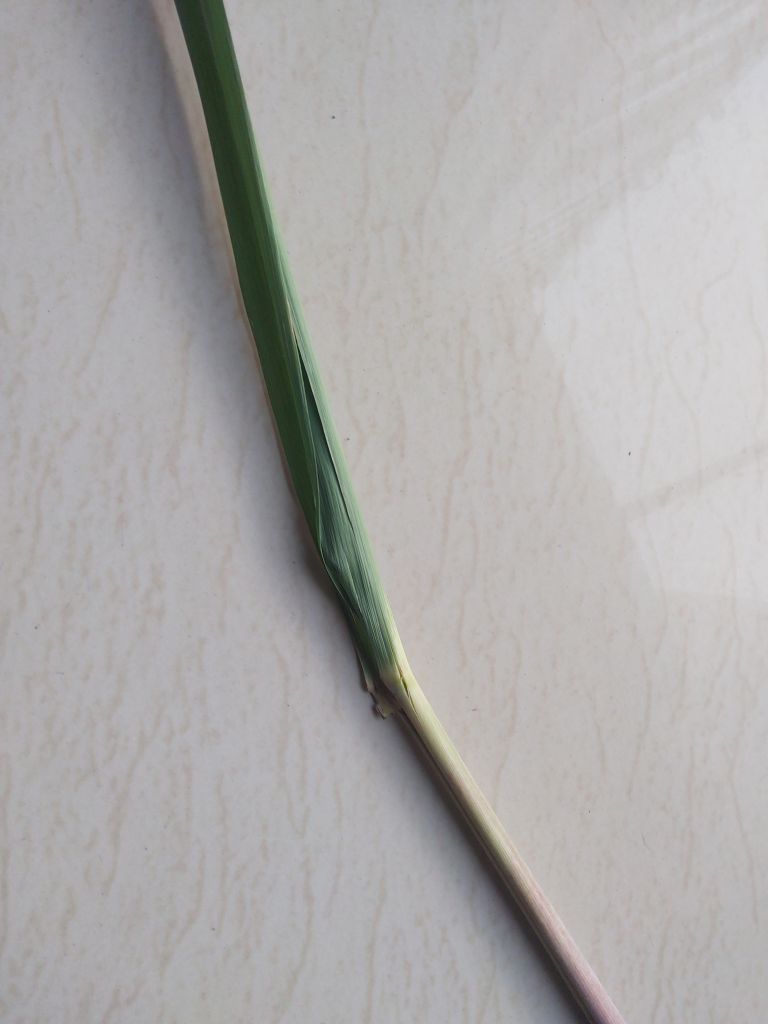
Label: Smut